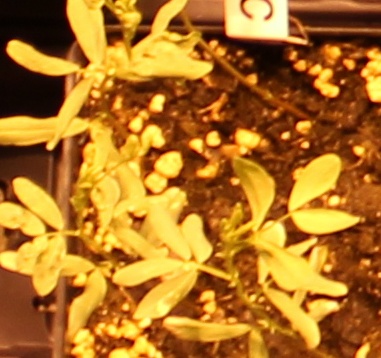
Label: Lentil